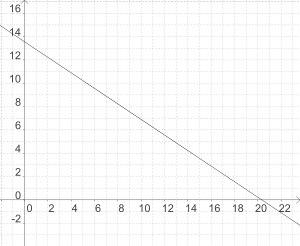
L'équation ax + by = c, où les coefficients a, b et c sont trois entiers relatifs et où les inconnues x et y sont des entiers relatifs, est une des équations diophantiennes les plus simples à résoudre. Sa résolution s'appuie sur l'algorithme d'Euclide, le théorème de Bachet-Bézout et le théorème de Gauss.